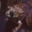
Label: frog